President Super Star

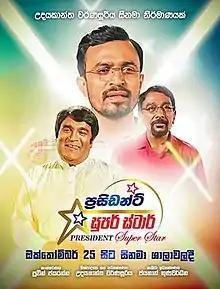
Promotional poster

President Super Star is a 2019 Sri Lankan Sinhala political comedy film directed and produced by Udayakantha Warnasuriya for U Creations. It stars ensemble cast of veteran and young artists including Isuru Lokuhettiarachchi in lead role along with Mahendra Perera, Sriyantha Mendis, Gihan Fernando, Priyantha Seneviratne and Srimal Wedisinghe in supportive roles. Music composed by Mahesh Denipitiya.